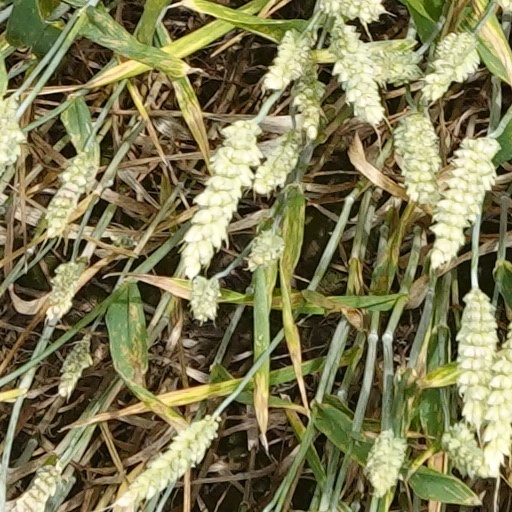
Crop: wheat